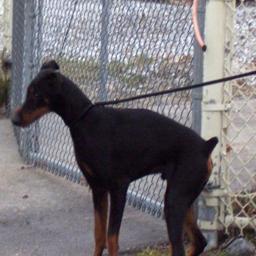
Animal: dogs